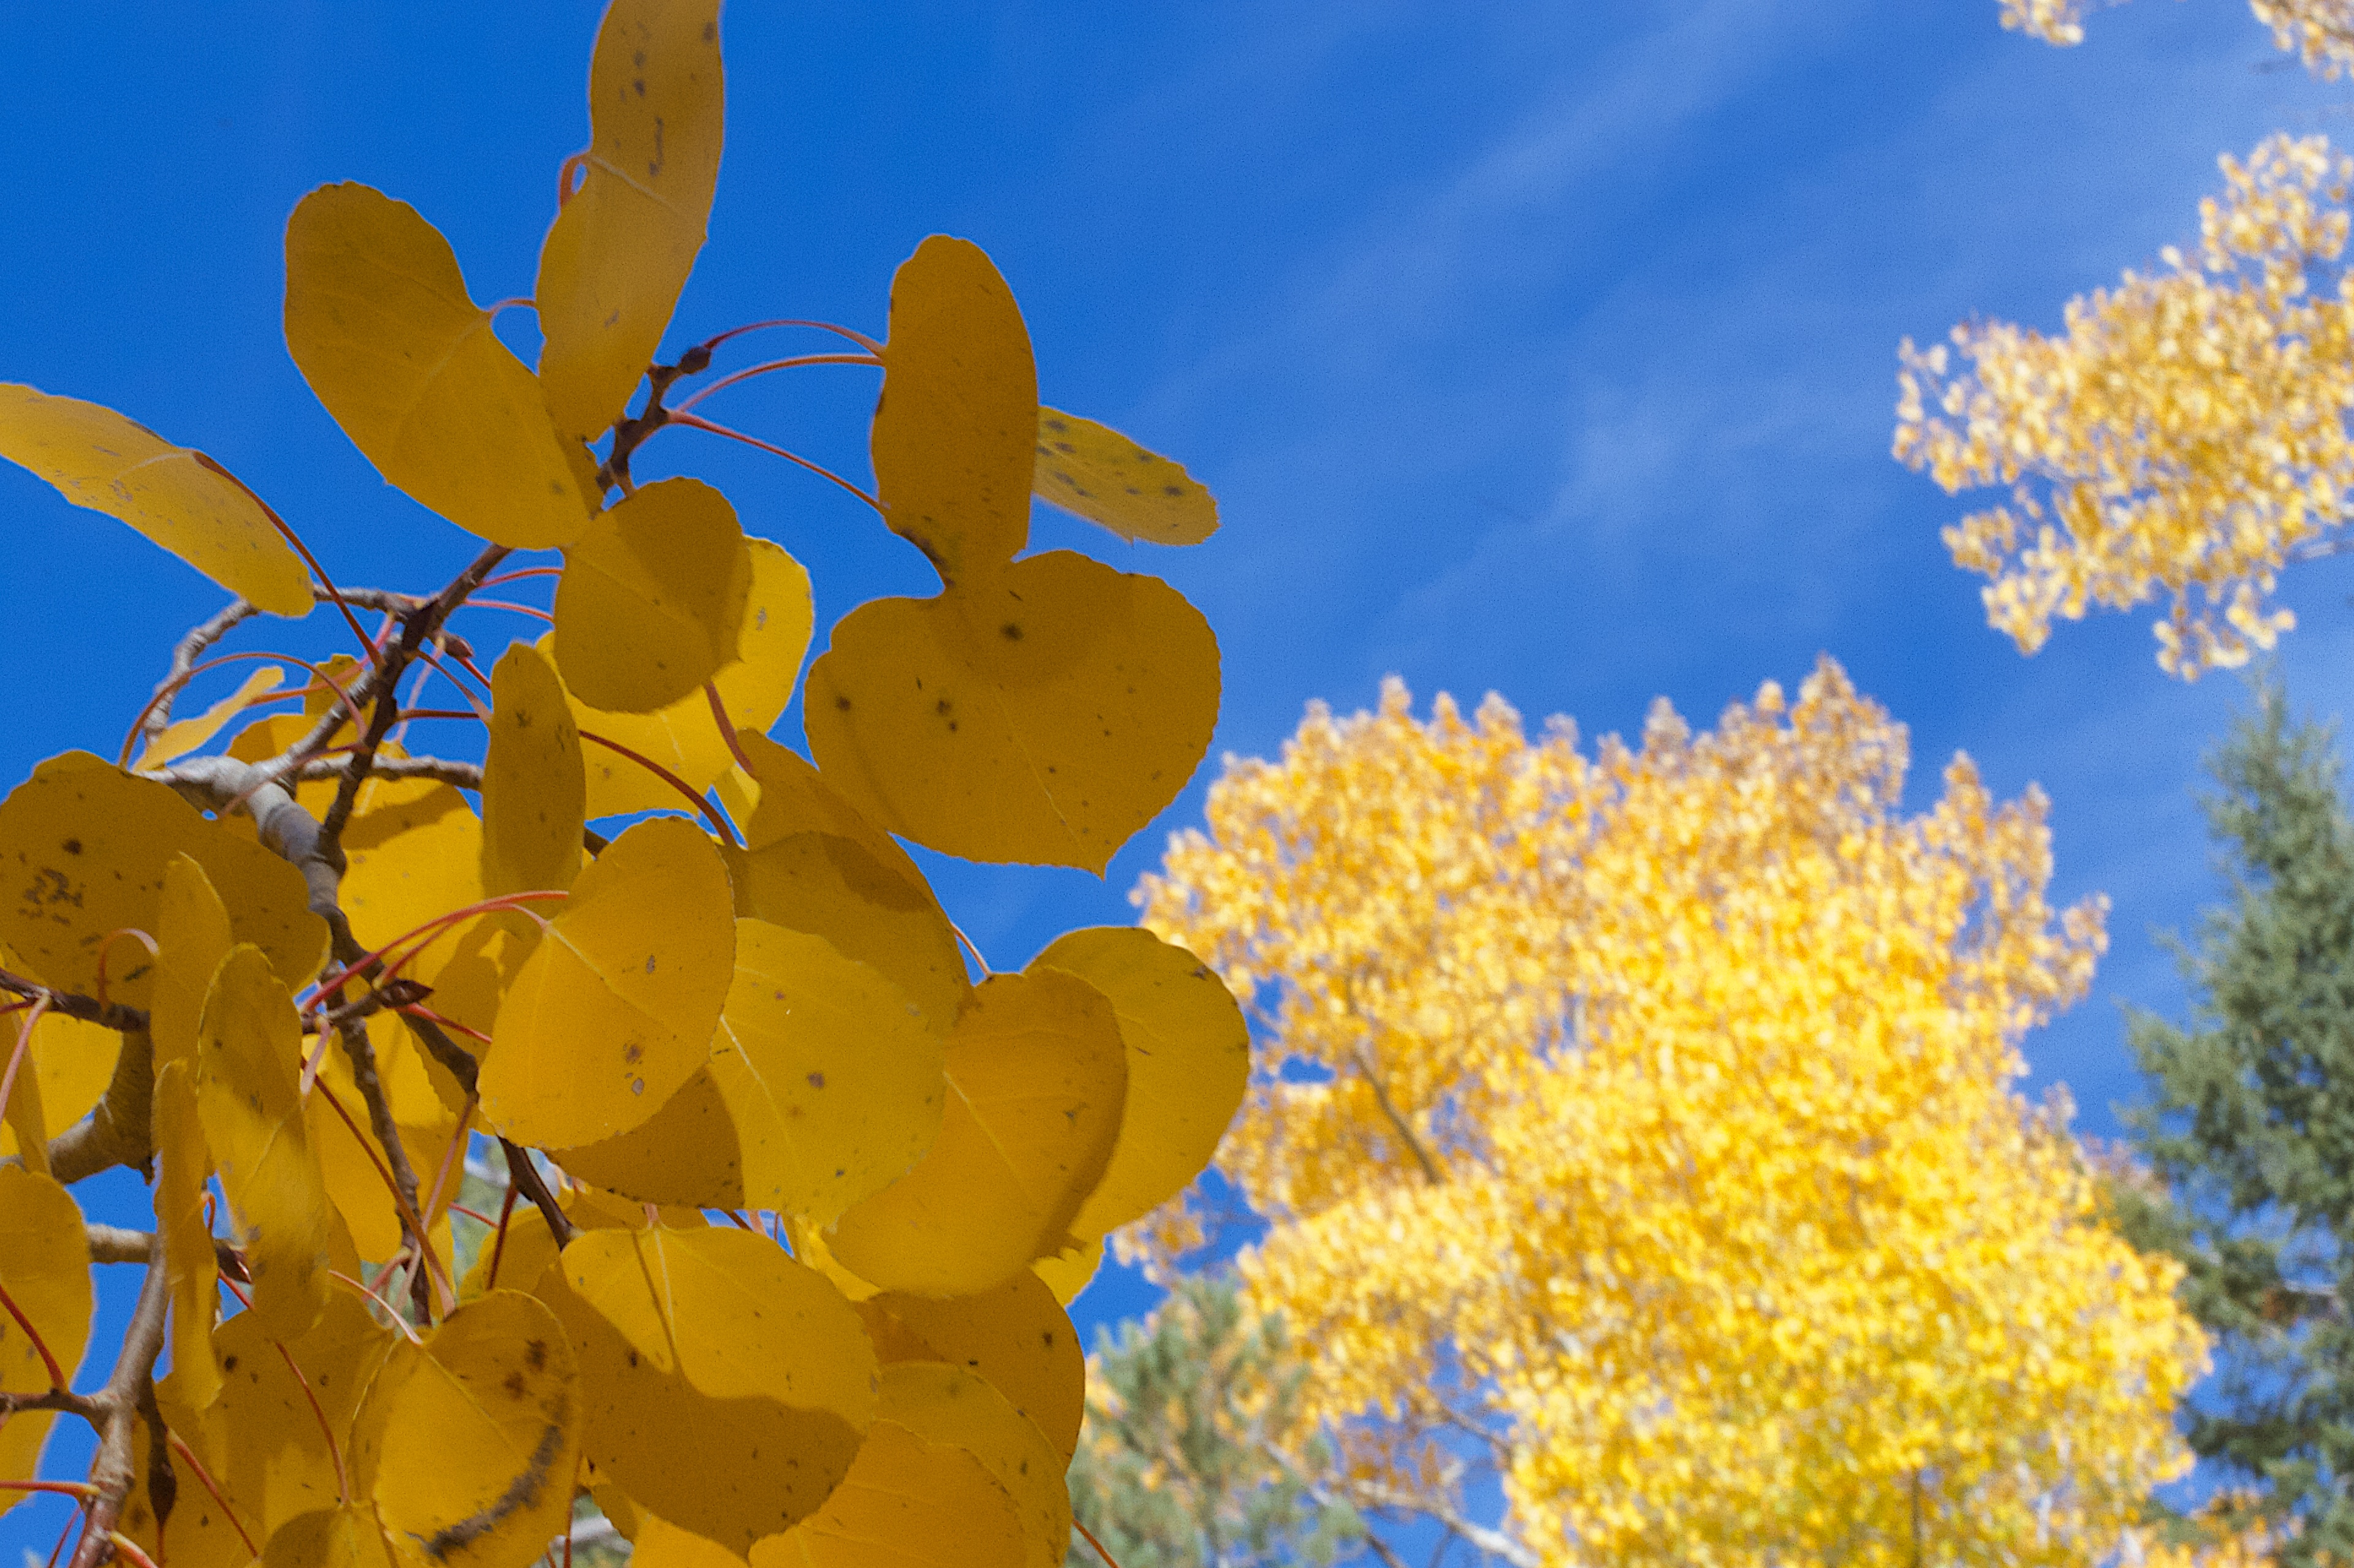
tree, nature, branch, blossom, plant, sky, sunlight, leaf, flower, produce, autumn, yellow, flora, season, shrub, aspen, flowering plant, maidenhair tree, woody plant, land plant